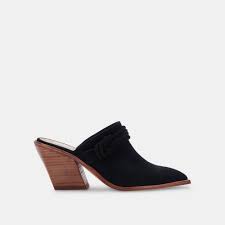
Label: Clog